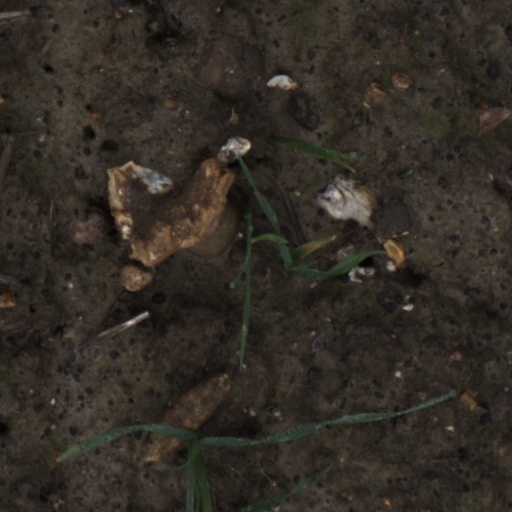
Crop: wheat